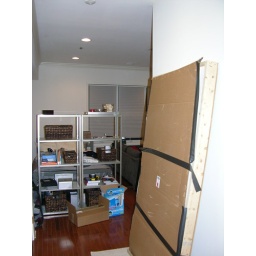
Thats the broken mirror in the box